Vulcanair Canguro

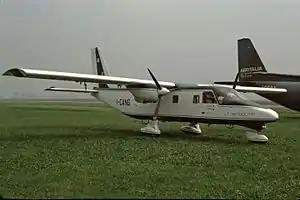
Prototype SF 600

The Vulcanair SF.600 "Canguro" (en: "Kangaroo") was a feederliner developed in Italy in the late 1970s. Despite a number of attempts to put the aircraft into series production, only a small number were ever built.